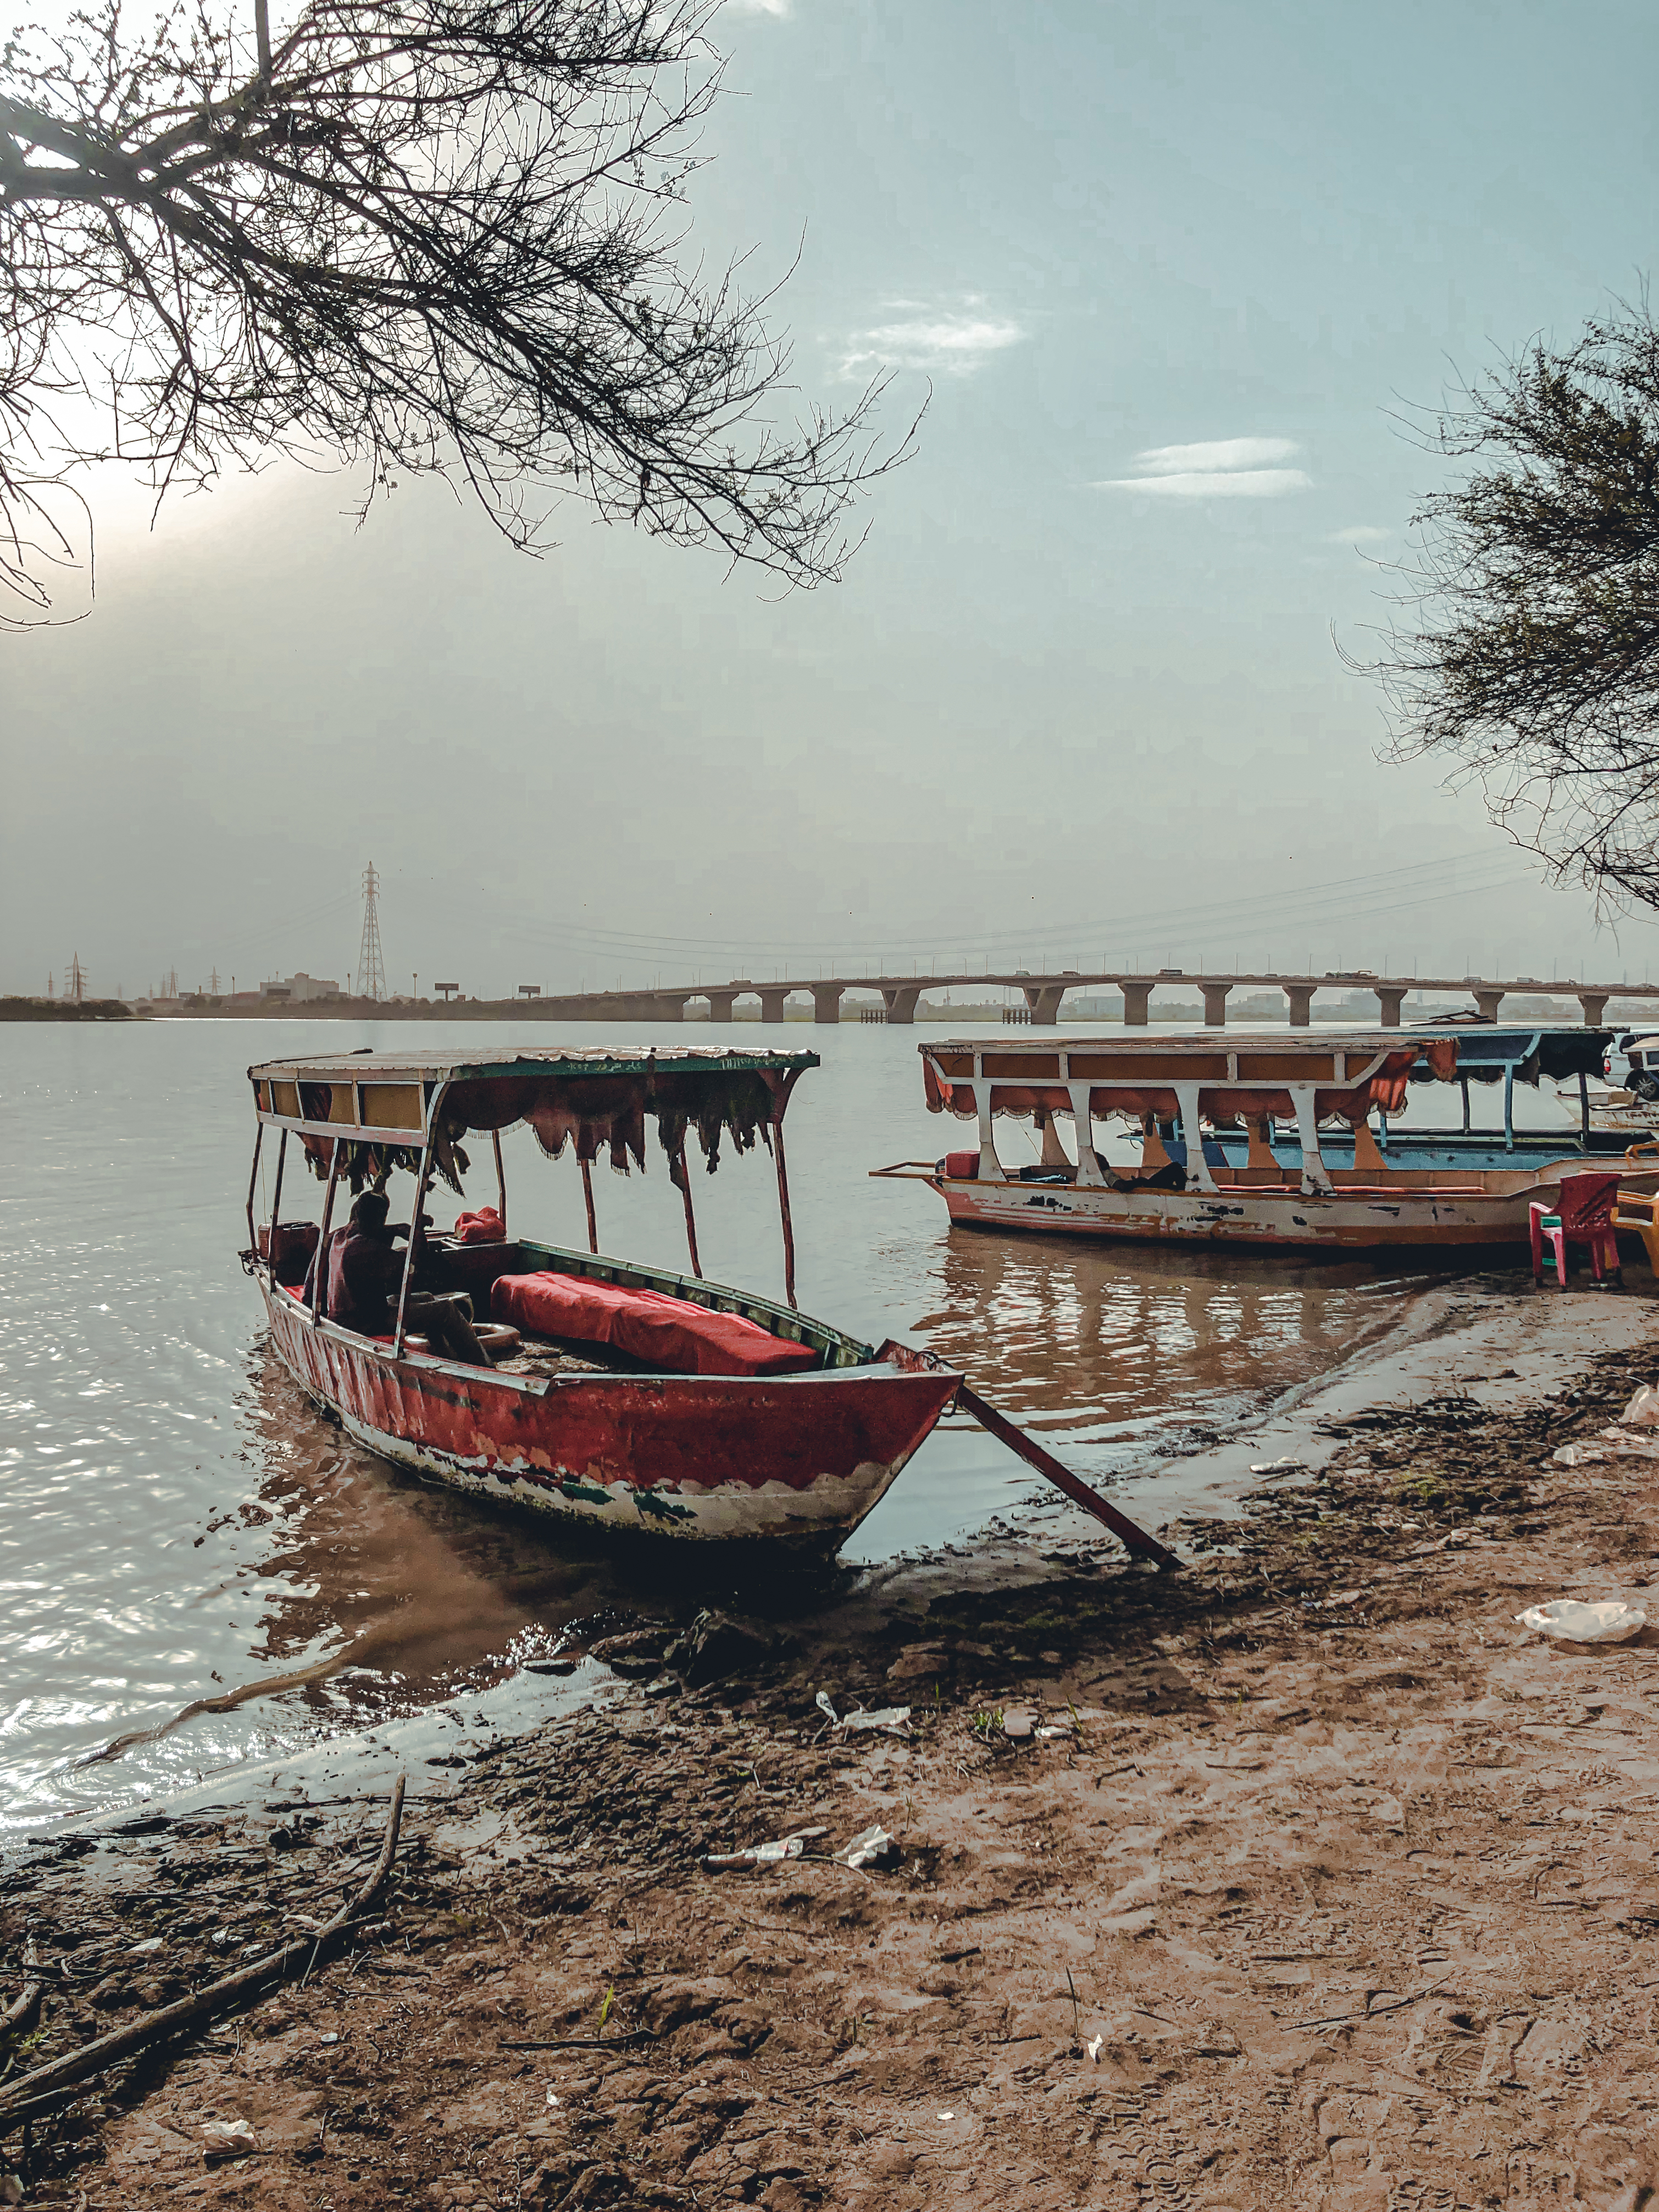
الوصف بالفصحى: مركب يرسو على النيل
التصنيف: Uncategorized